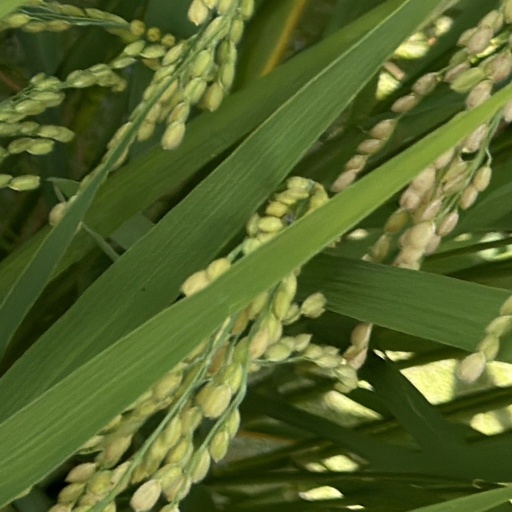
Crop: rice